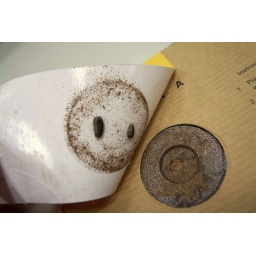
2. Remove the paper strip by lifting red corner